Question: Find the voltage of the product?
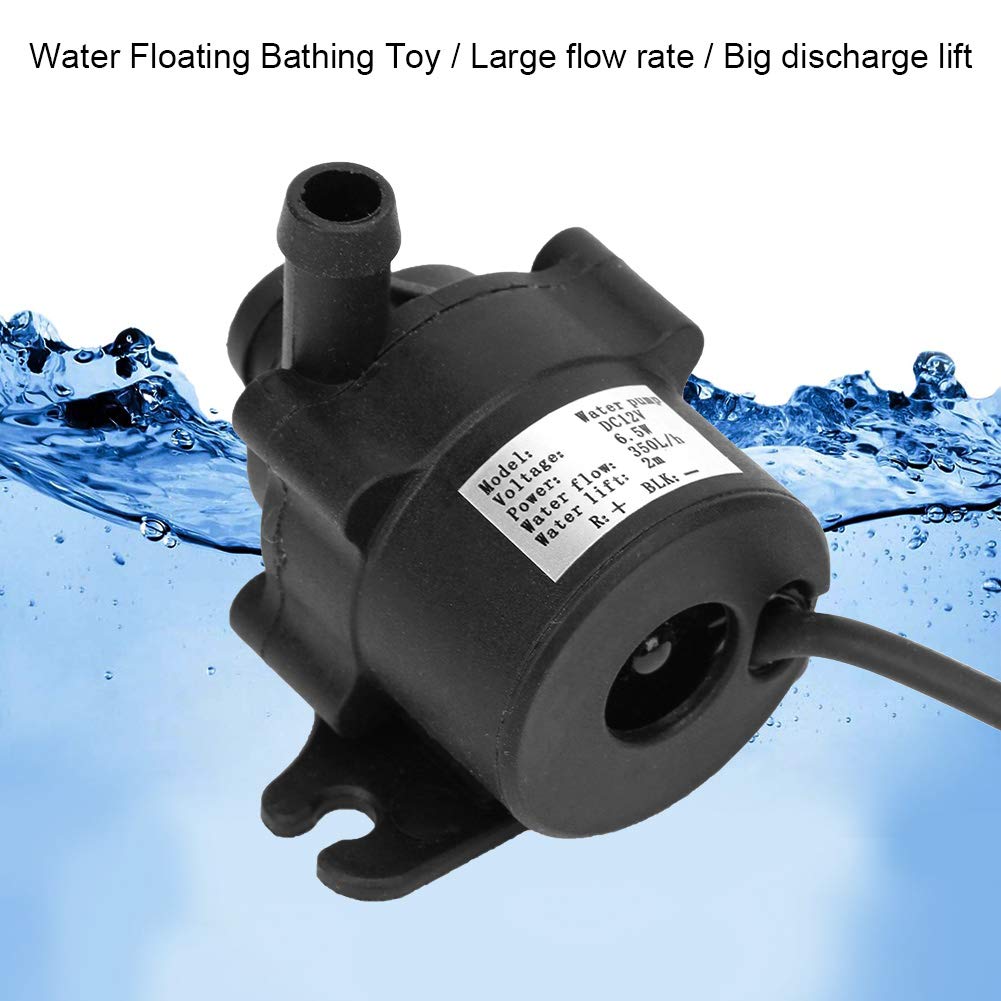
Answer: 12.0 volt